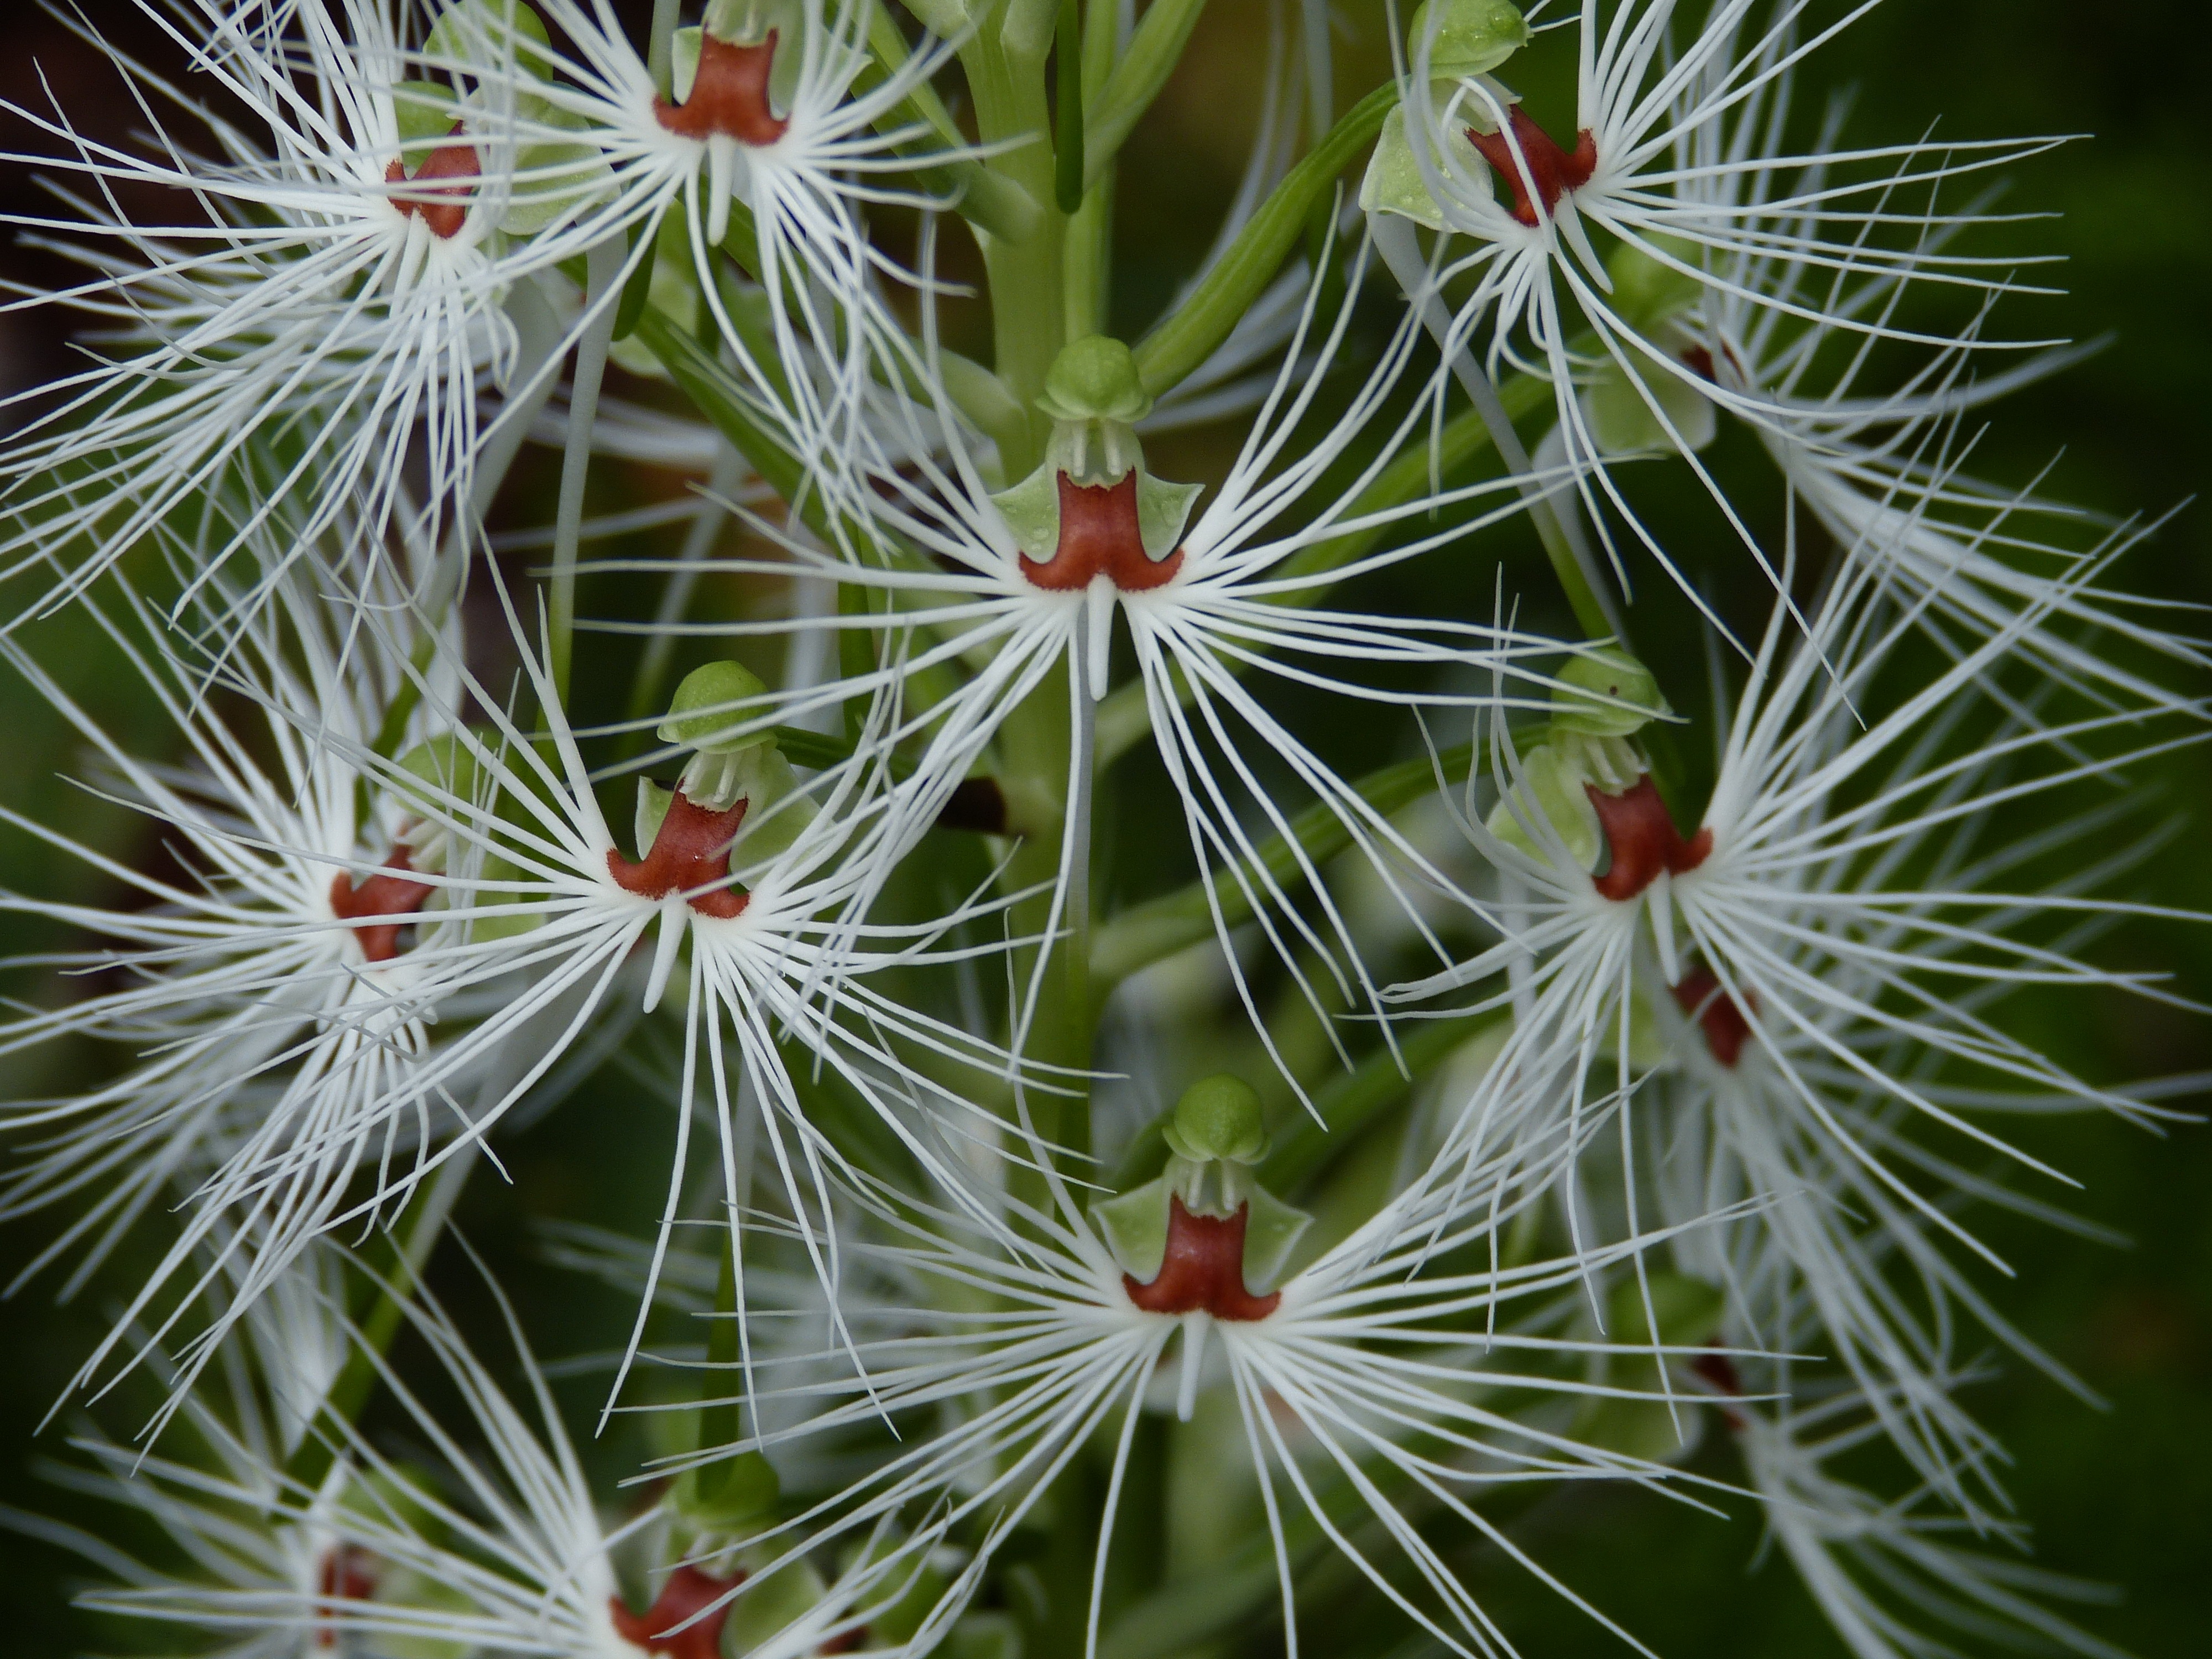
nature, blossom, cactus, plant, flower, bloom, tropical, botany, flora, orchid, england, exotic, macro photography, flowering plant, daisy family, plant stem, land plant, thorns spines and prickles